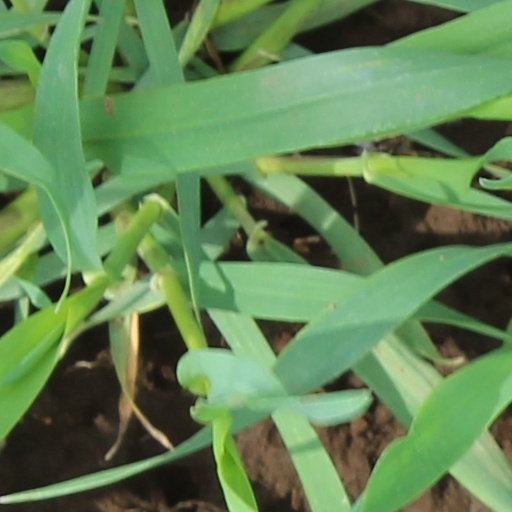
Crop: wheat